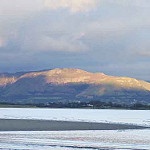
Label: mountain